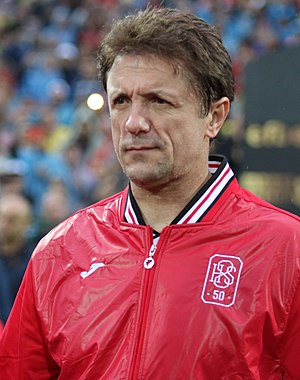
Gheorghe Popescu
Gheorghe Popescu er en tidligere rumænsk fodboldspiller, der spillede som forsvarsspiller hos flere europæiske klubber, samt for Rumæniens landshold, hvor han i en årrække var en af de absolutte stjerner. Af hans klubber kan blandt andet nævnes Steaua Bukarest og Dinamo Bukarest i hjemlandet, spanske FC Barcelona, Tottenham Hotspur i England samt hollandske PSV Eindhoven og tyrkiske Galatasaray.